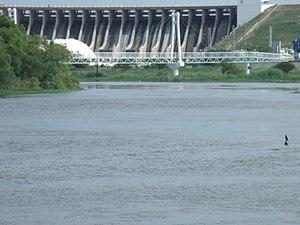
La province de Santiago del Estero est une province de l'Argentine, située dans la région du Gran Chaco, dans le centre-nord du pays. Sa capitale est la ville de Santiago del Estero. En 2010 la population recensée se montait à 896 461 habitants. En 2018 sa population était estimée à 958 000 habitants.